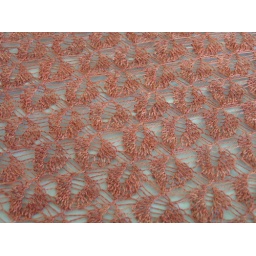
It's less pink and orange and more red in person.